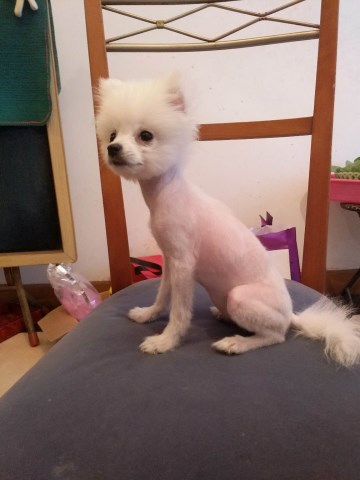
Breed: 1936-n000005-Pomeranian